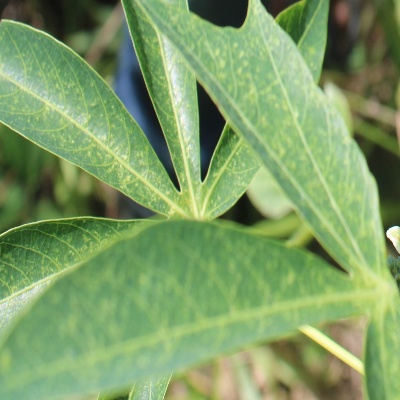
Crop: Cassava
Condition: green mite